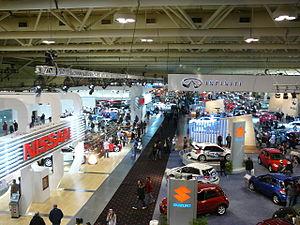
Le Salon international de l'automobile du Canada est un salon automobile fondé en 1974, qui se déroule tous les ans à Toronto en février.